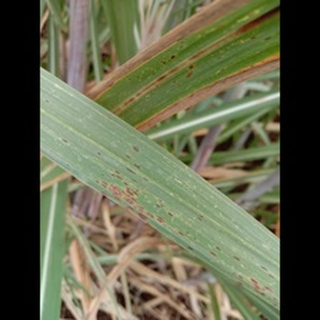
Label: sugarcane_rust